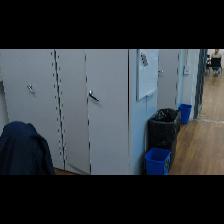
Label: NonHuman